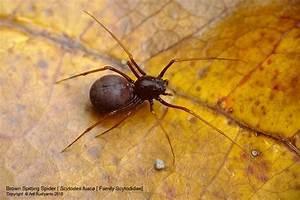
spider